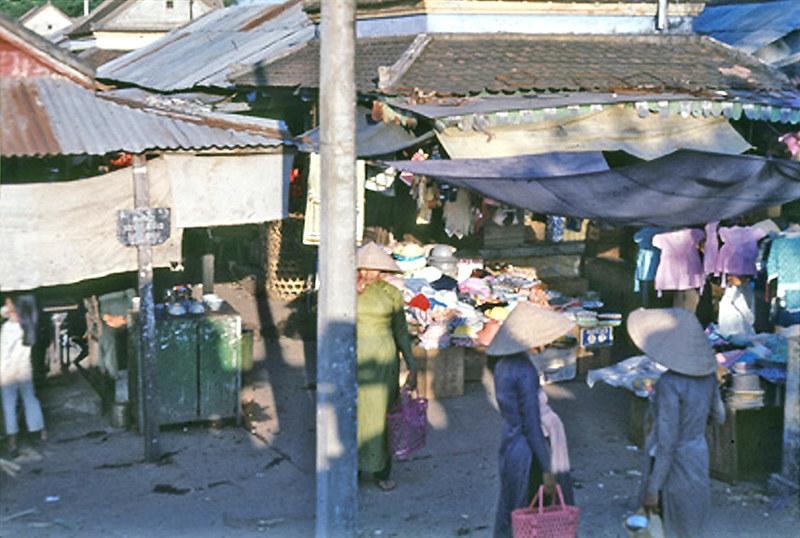
đây là khung cảnh xuất hiện ở trong một khu chợ